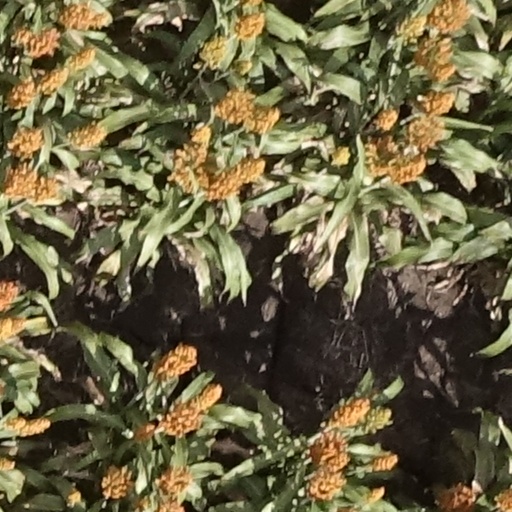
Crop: sorghum